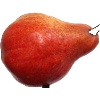
Label: Pear Red 1